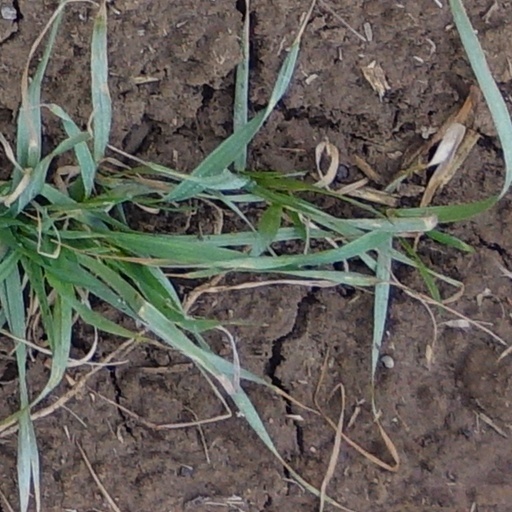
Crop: wheat